Oslo Airport, Fornebu

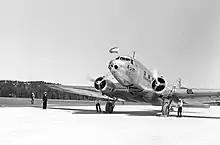
This KLM DC-2 has just become the first aircraft to land at Fornebu after the opening

At the time, Fornebu was a mostly unpopulated area. Until 1907, a lumber mill was located at Snarøya on the southern tip. From 1921, Snarøya had received a coach service, and had grown with many single dwellings. About northeast of Fornebu is the town of Lysaker, which had a railway station on the Drammen Line. The committee decided to purchase on the northern part of the peninsula. The Fornebu solution would be more expensive, but would yield a larger airport and better landing conditions. The formal decision to build the airport was taken in 1934.